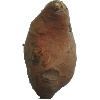
Label: Potato Sweet 1